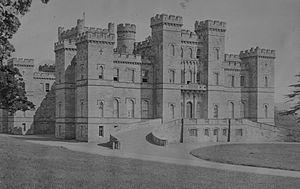
Cette liste recense les principaux châteaux du council area d'East Ayrshire en Écosse.